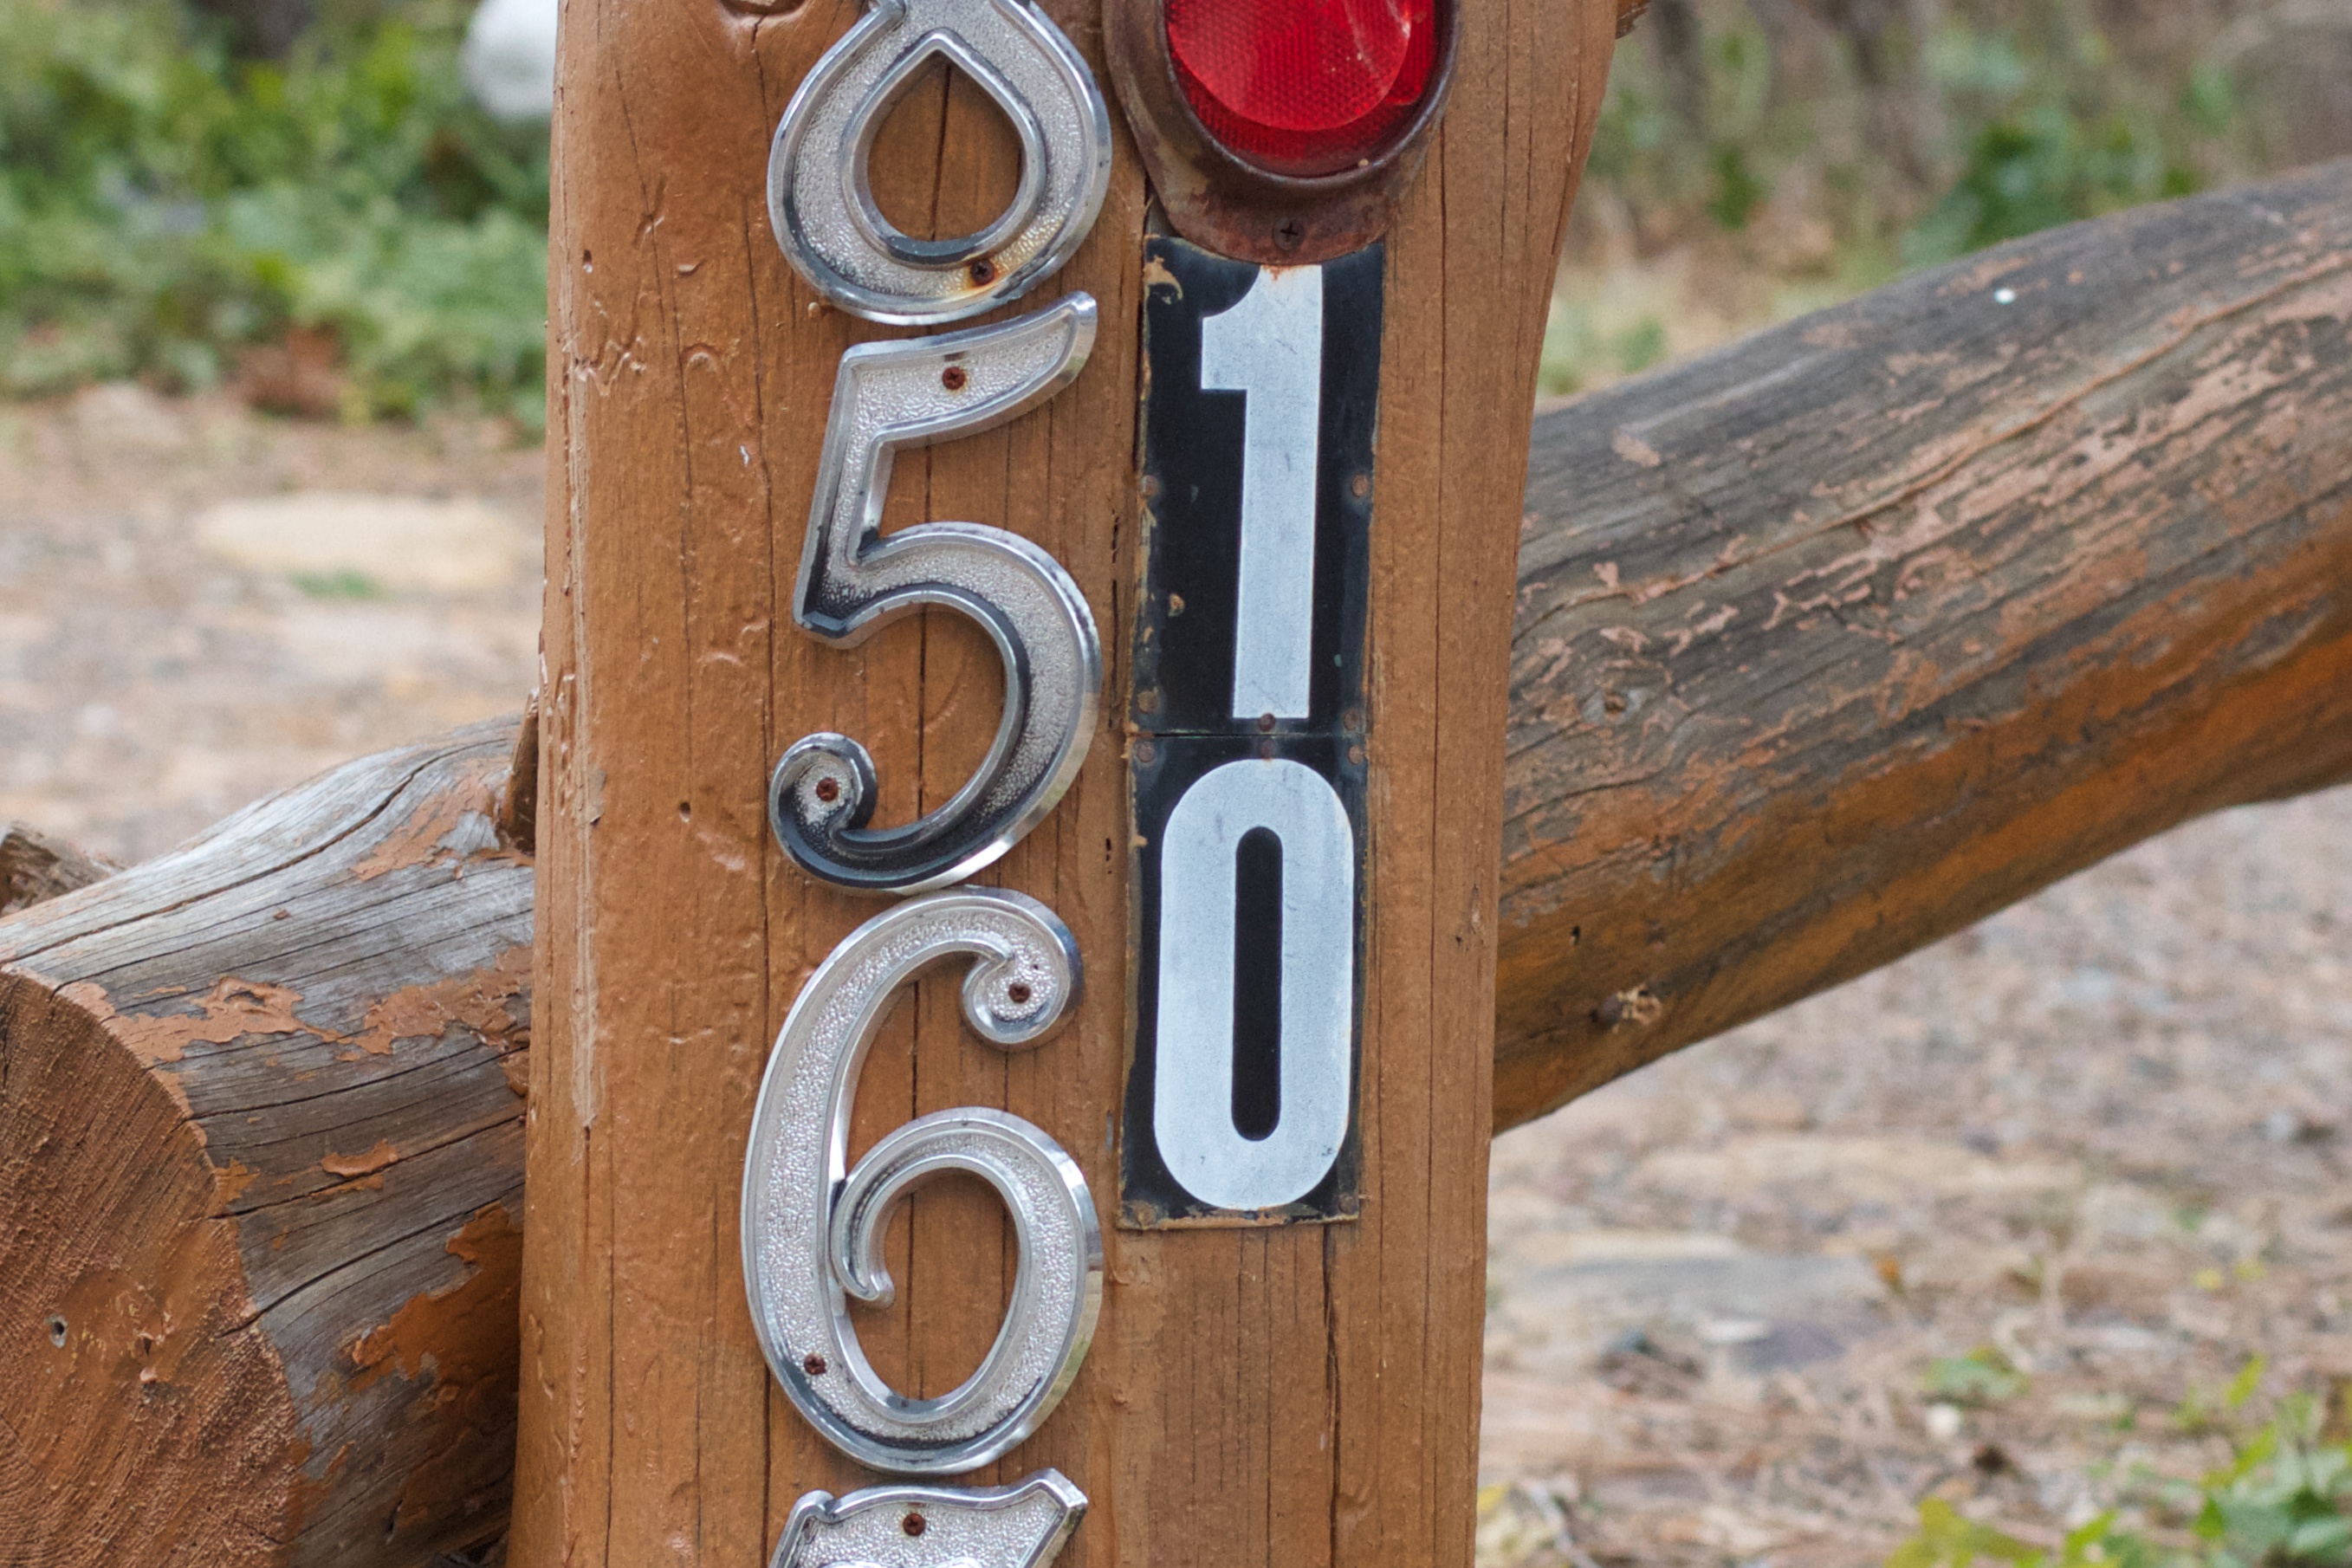
wood, number, sculpture, iron, carving, ds106, 106, man made object